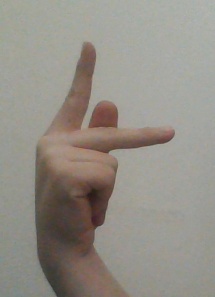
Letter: dha